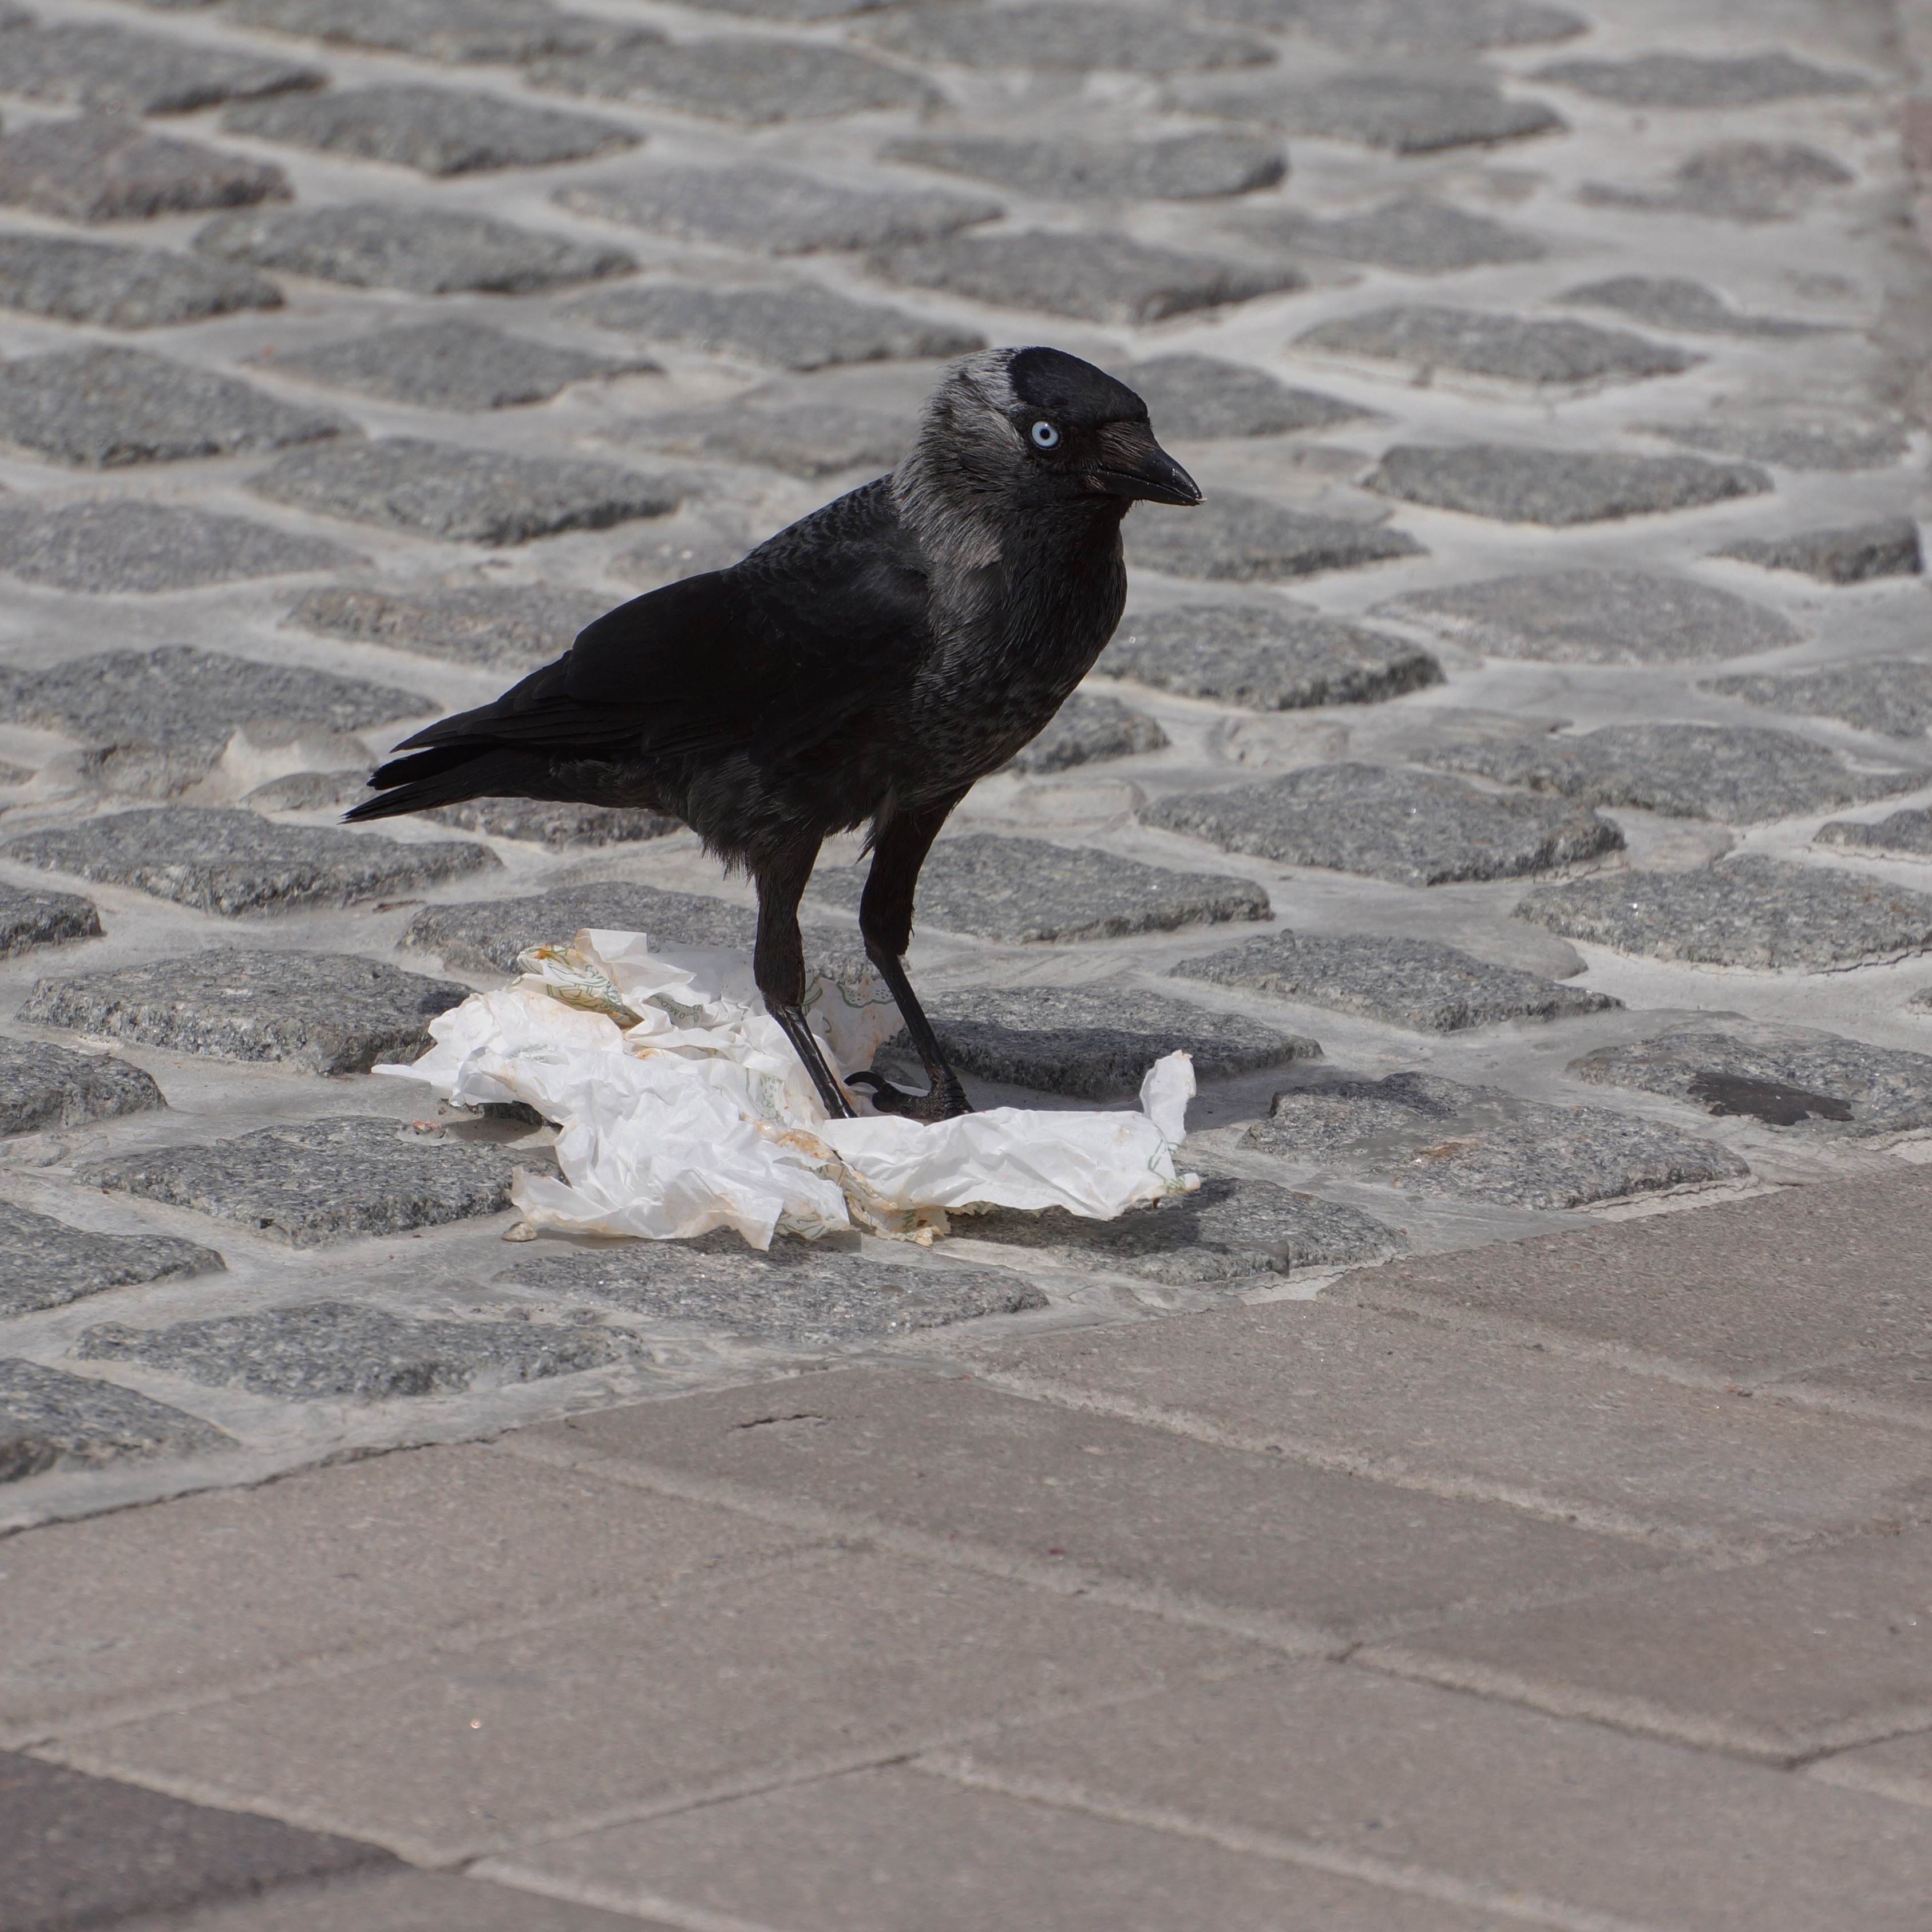
bird, wing, fauna, crow, vertebrate, raven, jackdaw, corvus monedula, american crow, perching bird, crow like bird, black and gray